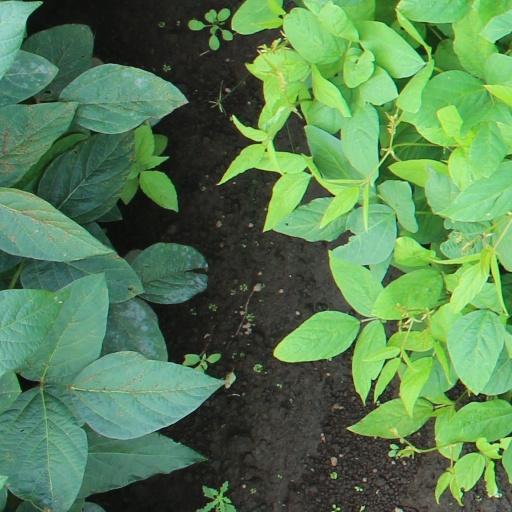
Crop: soybean